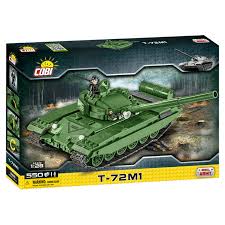
Label: T-72